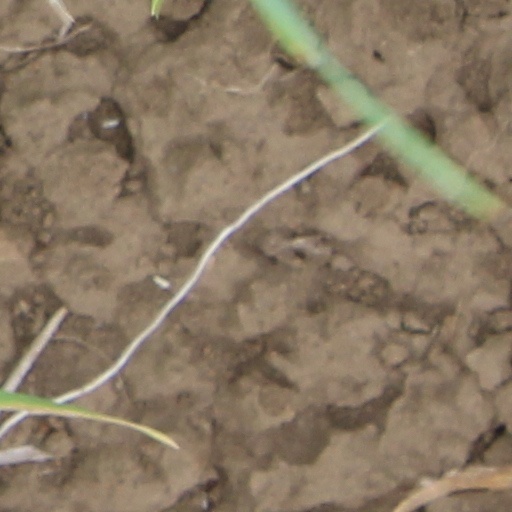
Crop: wheat